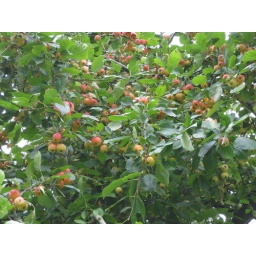
as we were walking by this tree, about 4 or 5 of the fruit dropped off